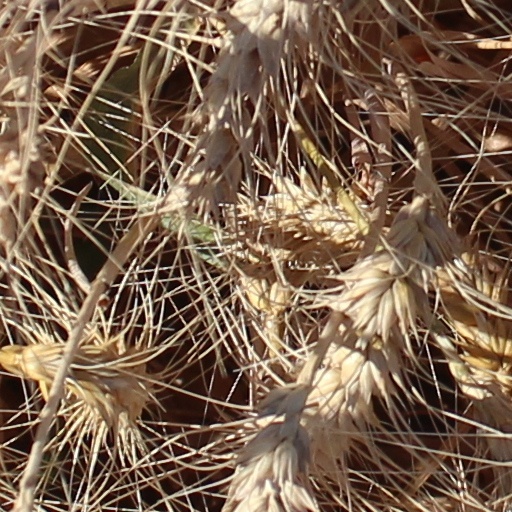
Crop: wheat